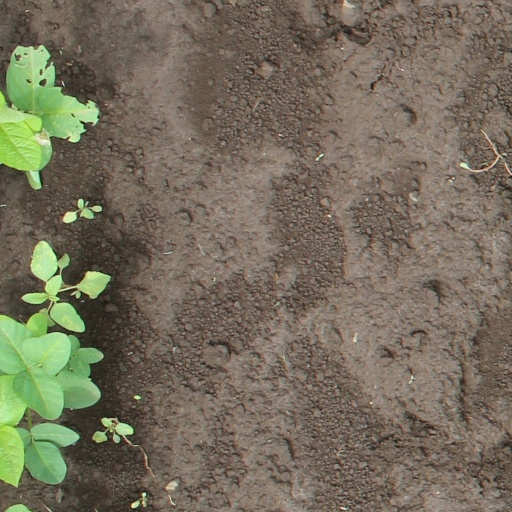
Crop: soybean